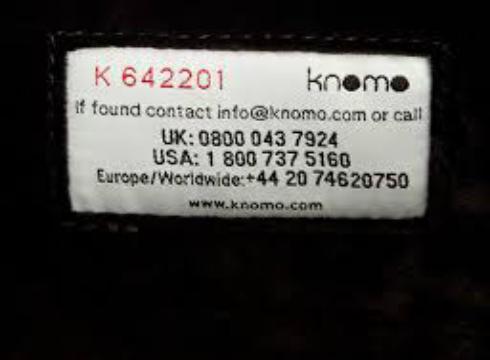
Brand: Knomo
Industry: Clothes